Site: brandenburg
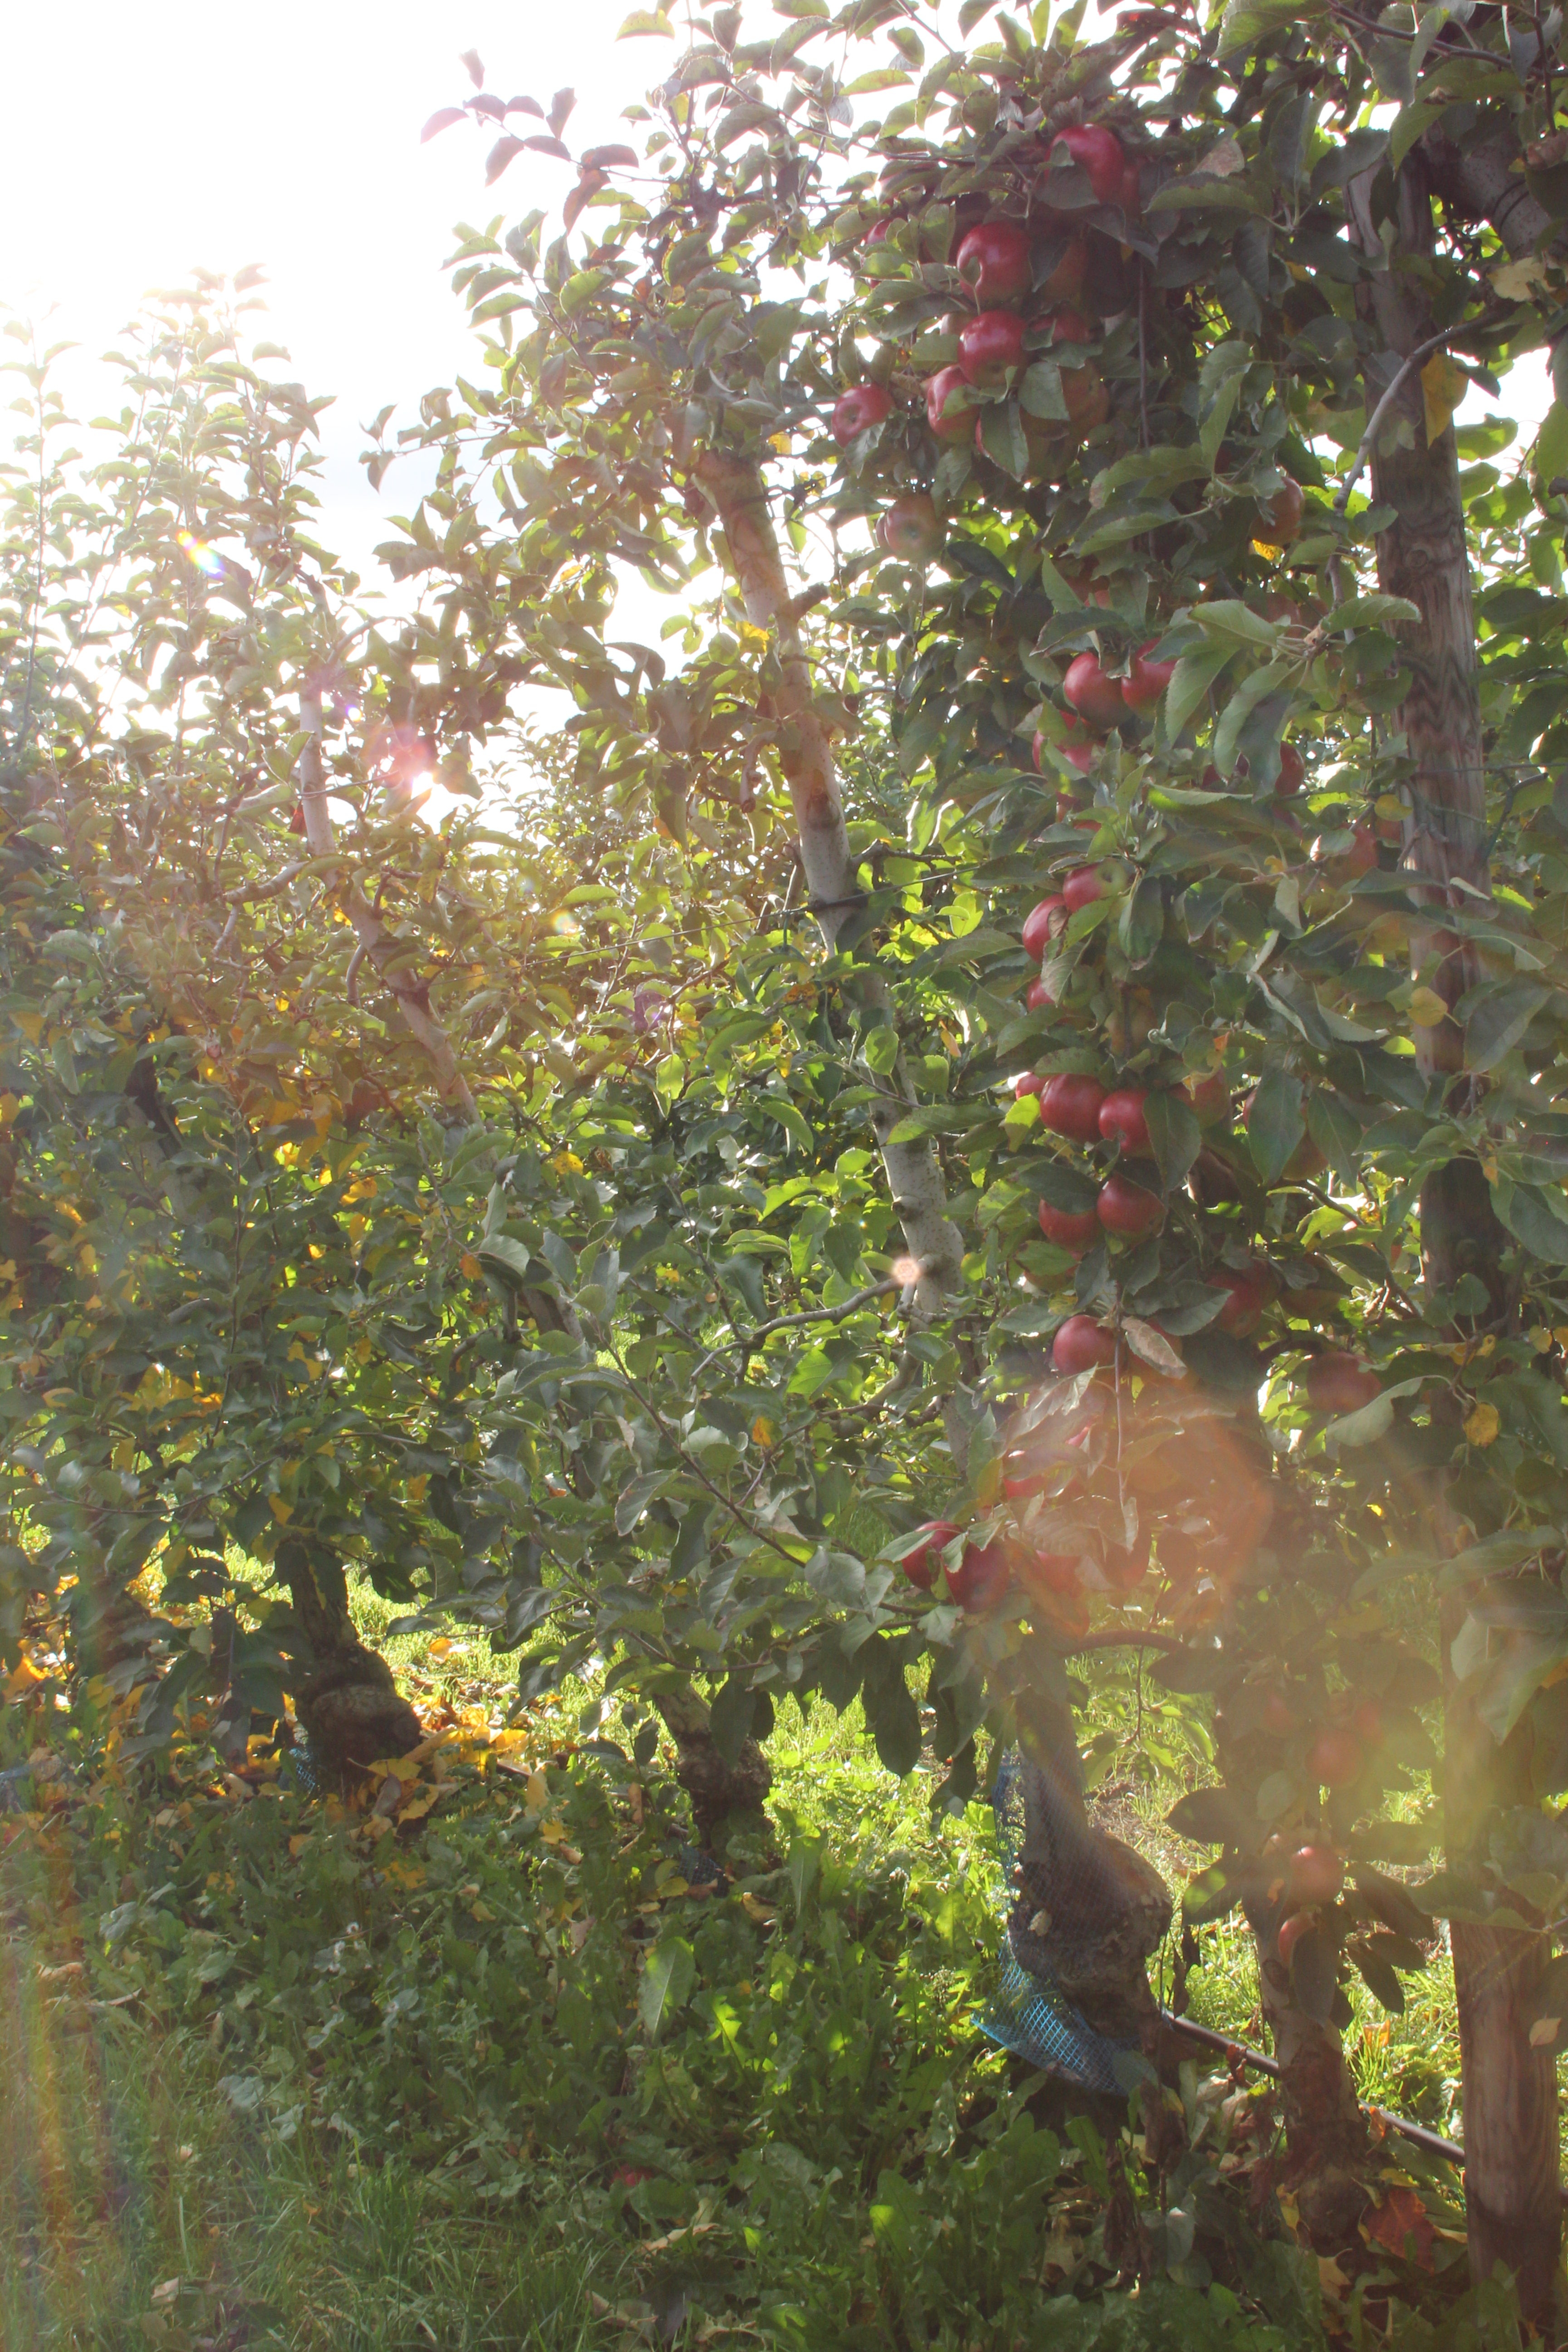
Growth stage (BBCH 91): Senescence, beginning of dormancy